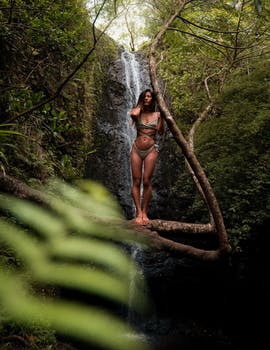
Label: No Watermark